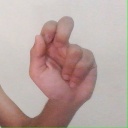
अक्षर: ढ